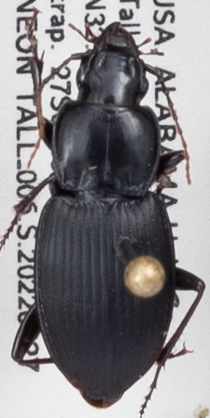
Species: Cyclotrachelus convivus
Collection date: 2022-09-27
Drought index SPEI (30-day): -1.45
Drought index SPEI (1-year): -0.1
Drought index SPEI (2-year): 1.13